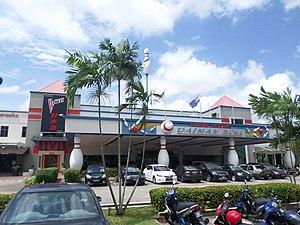
Le jeu de quilles est une activité sportive dans laquelle le joueur fait rouler ou jette un projectile souvent une boule afin de les faire tomber.